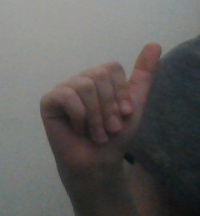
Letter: dhad